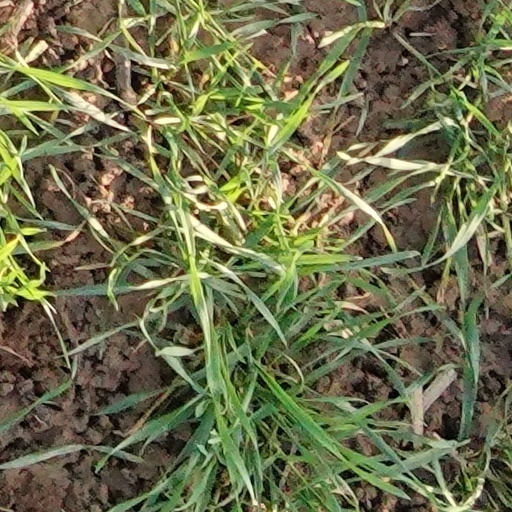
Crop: wheat